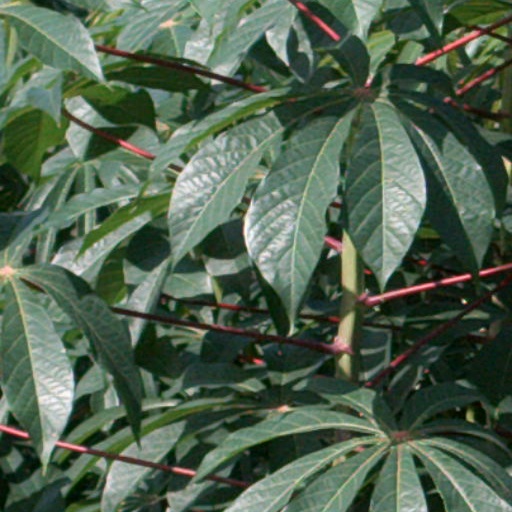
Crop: cassava